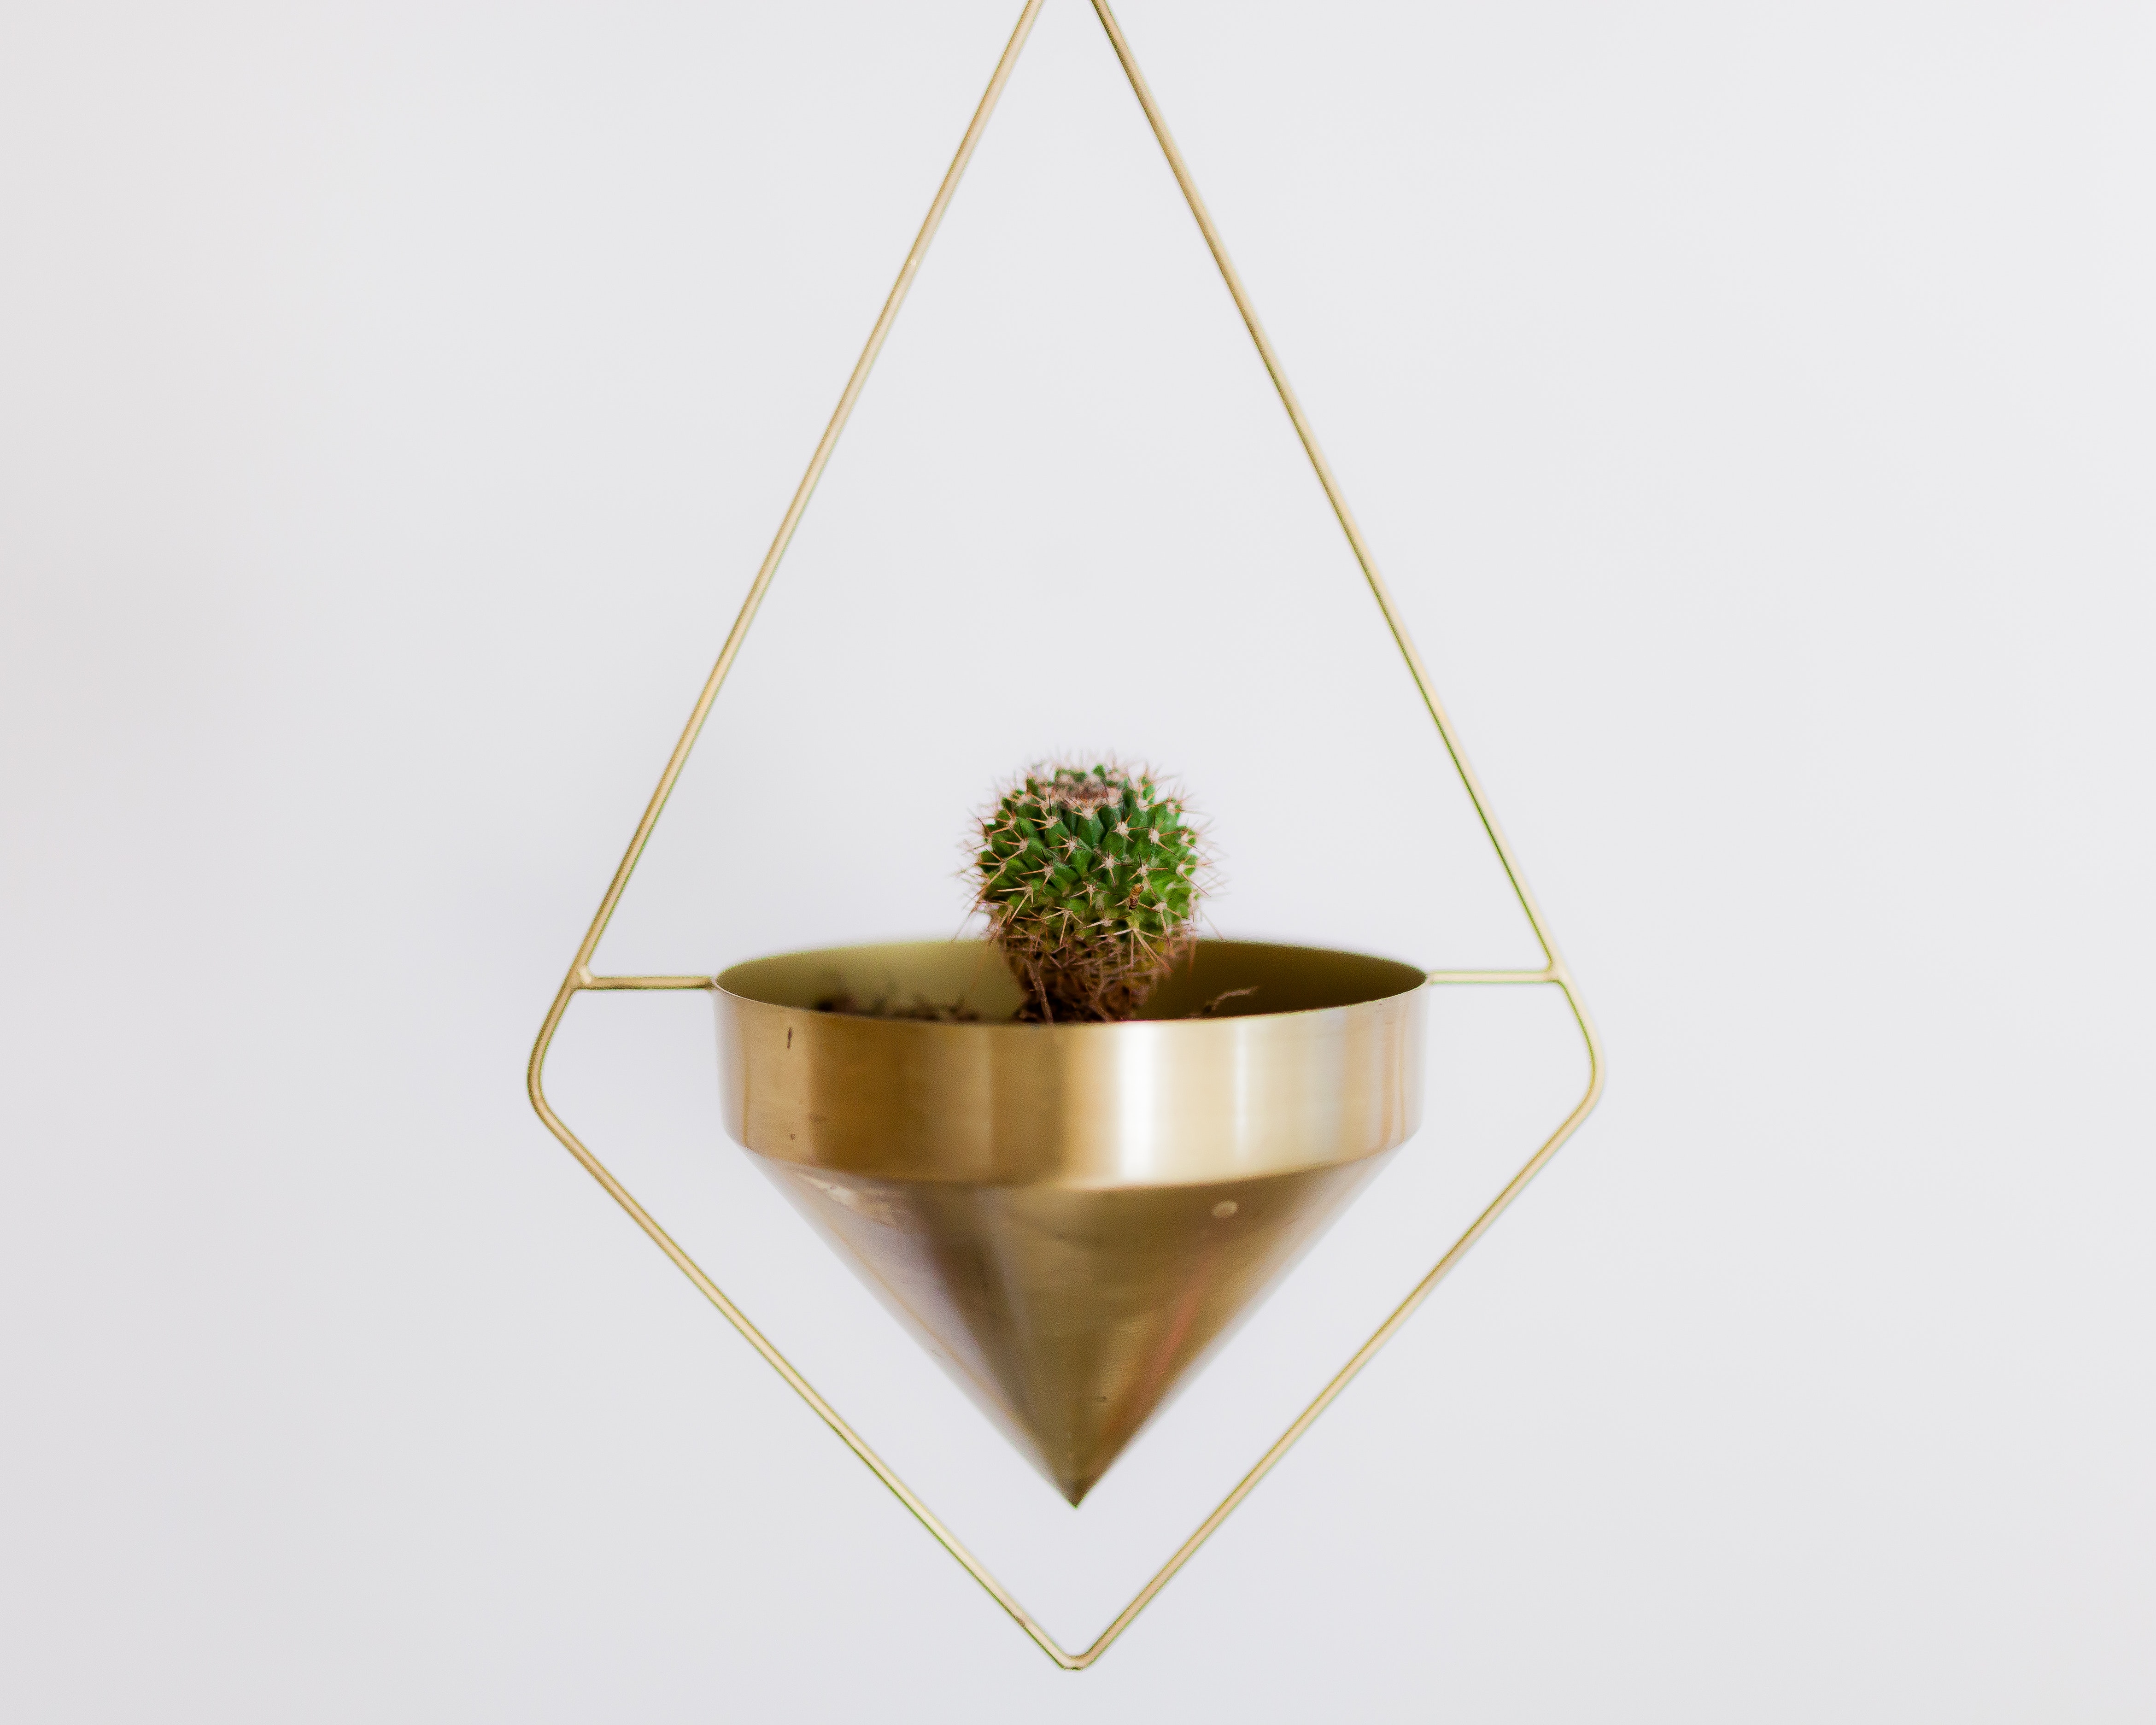
flowerpot, houseplant, brass, cone, triangle, metal, succulent plant, table, copper, perennial plant